Vicente Fox

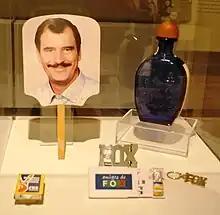
Items from Fox's presidential campaign on display at the "Museo del Objeto del Objeto"

On 7 July 1997, after the opposition parties first won a majority in the Chamber of Deputies, Vicente Fox decided to run for President of Mexico. In spite of opposition within his political party, Fox secured his candidacy representing the Alliance for Change, a political coalition formed by the National Action Party and the Green Ecological Party of Mexico on 14 November 1999.